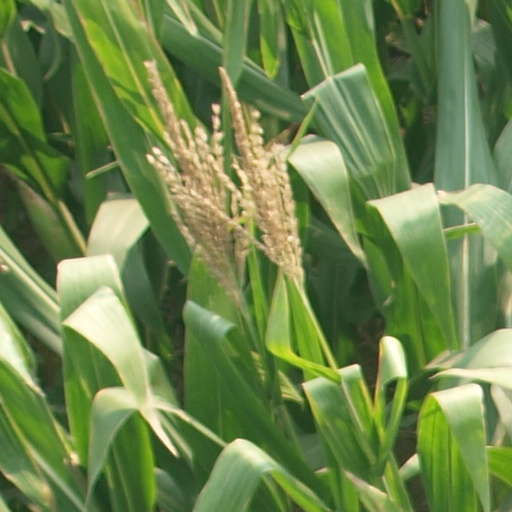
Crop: maize; corn